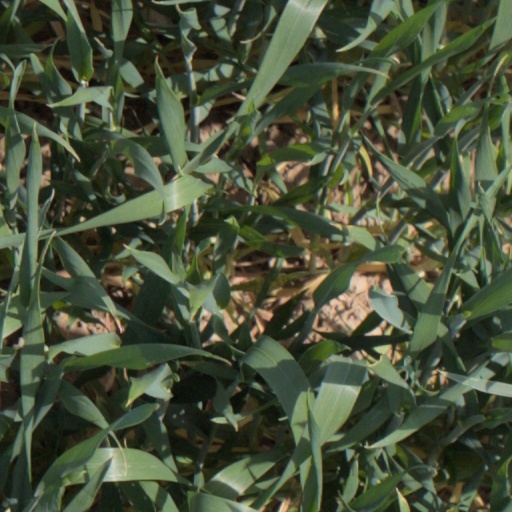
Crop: wheat